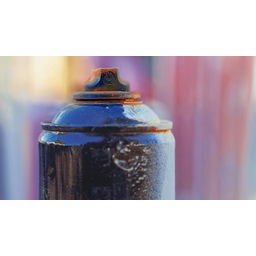
Label: metal